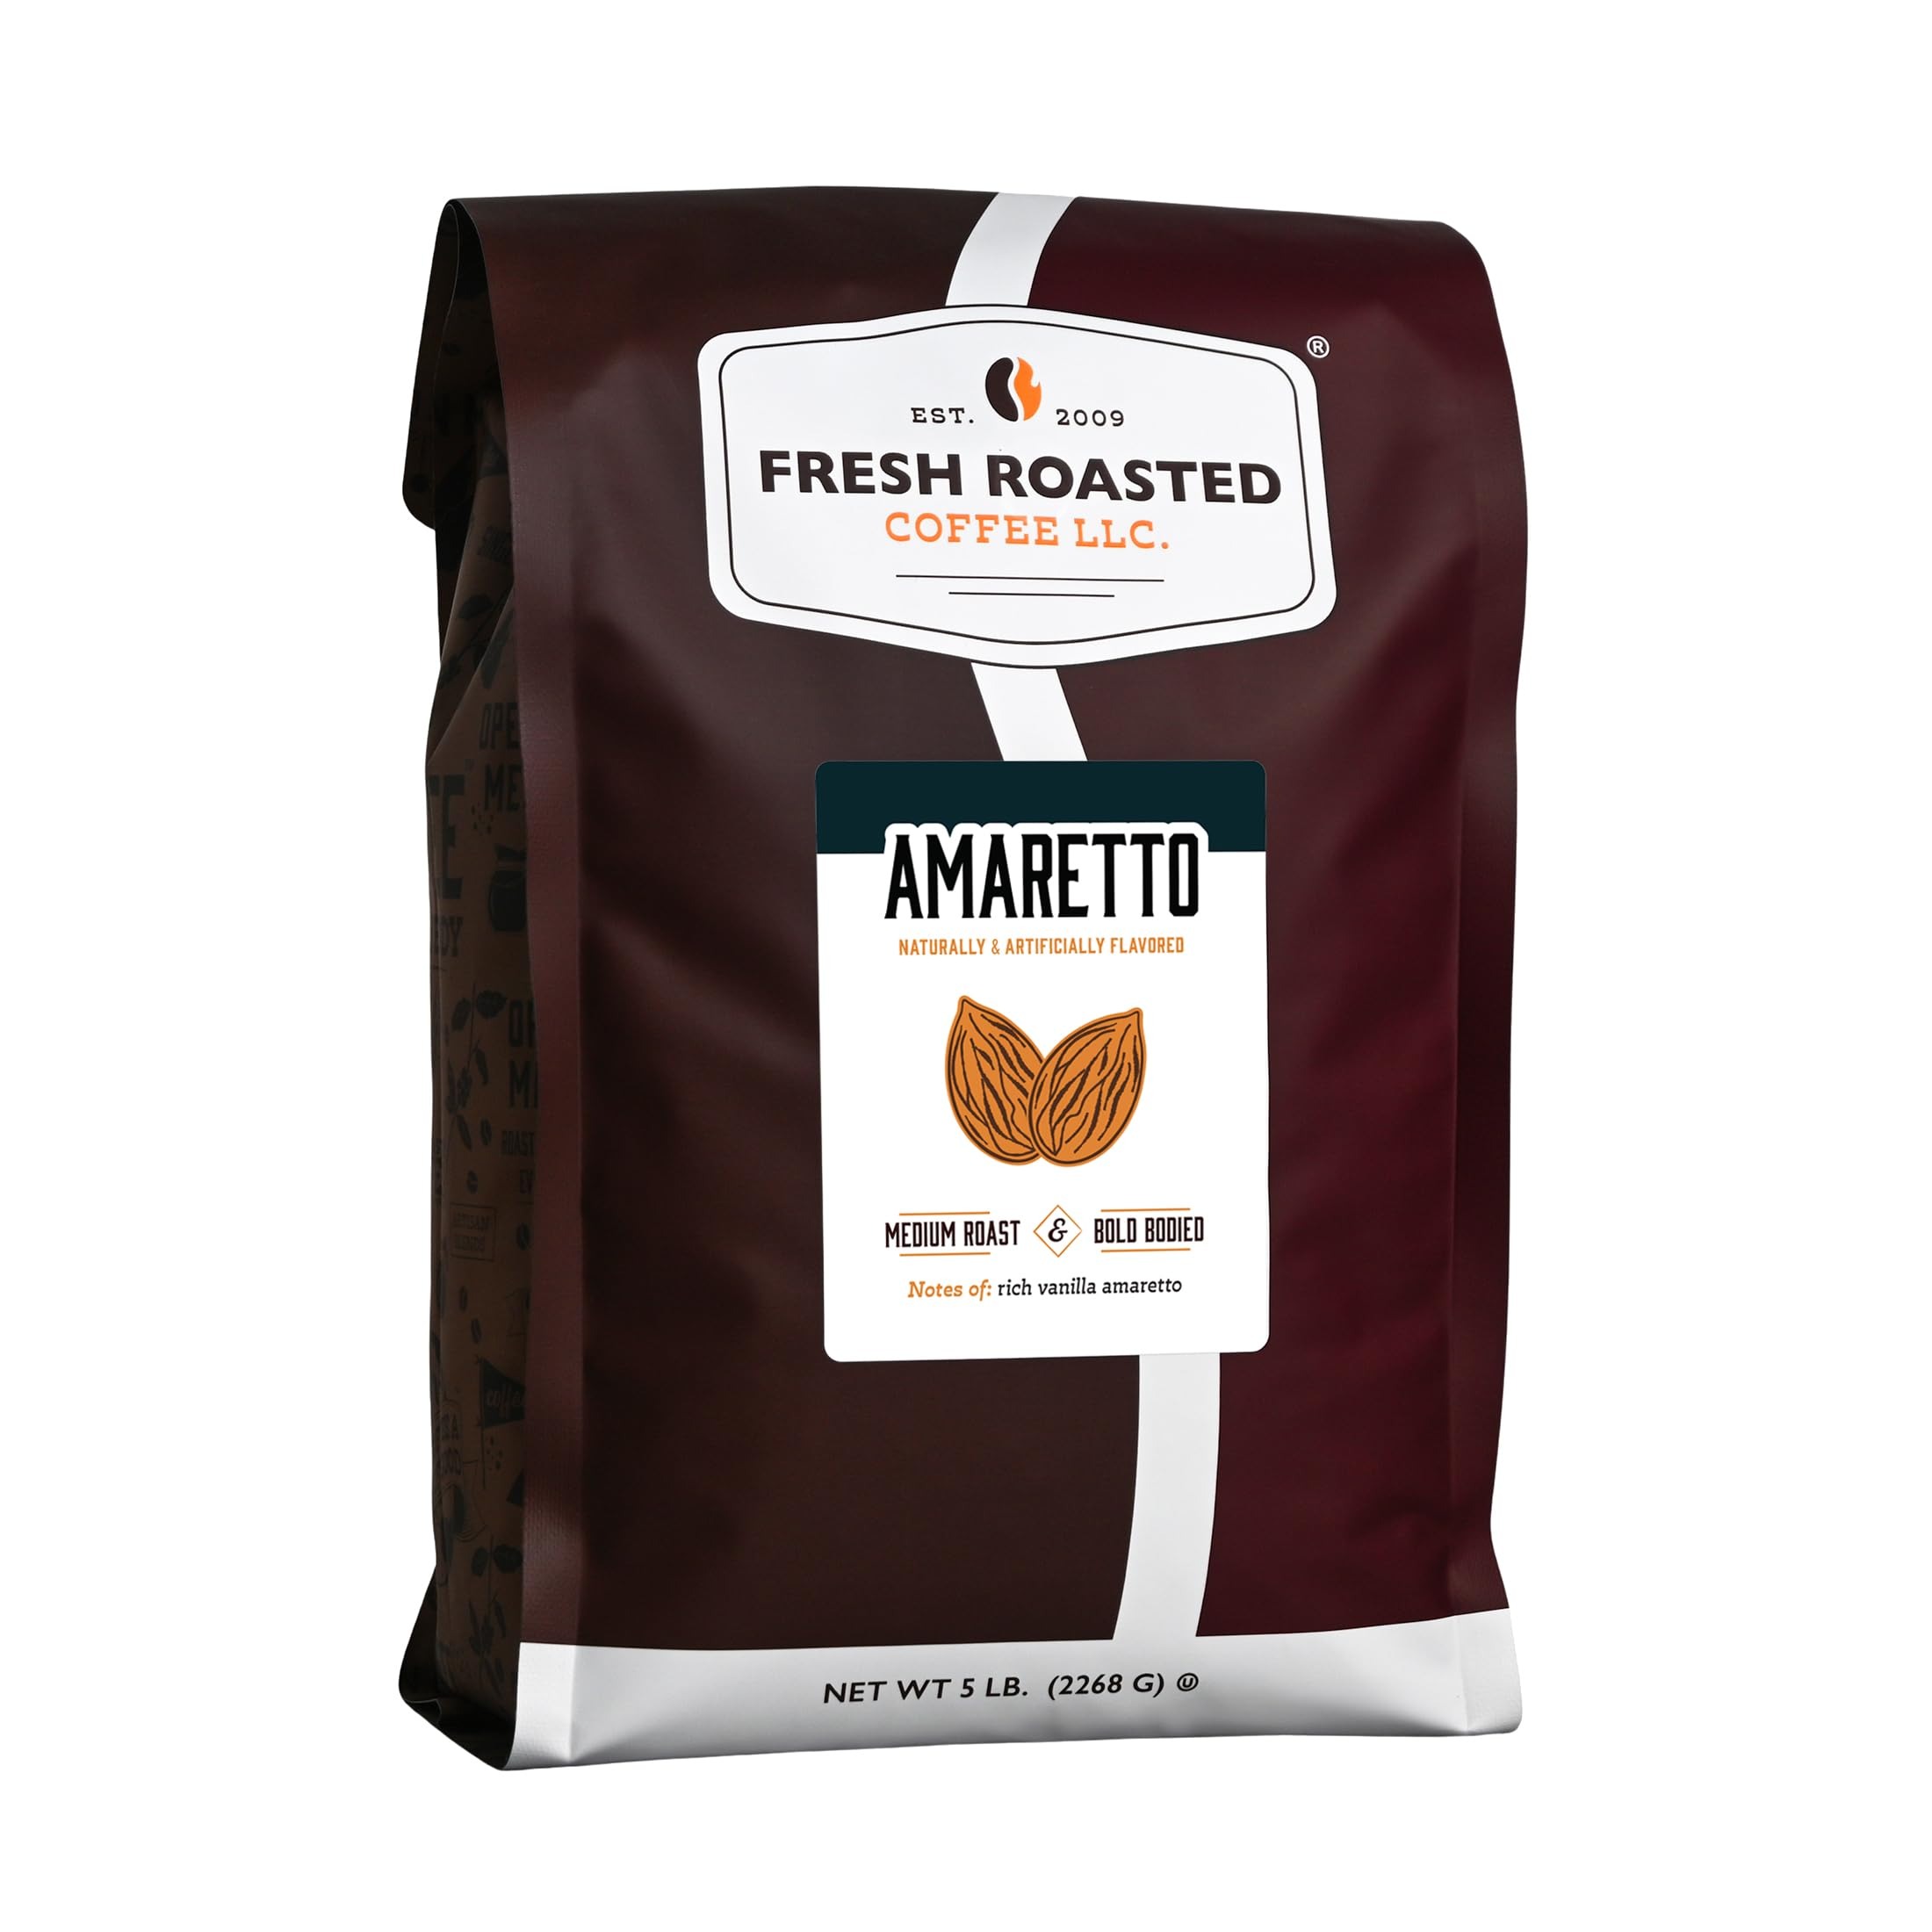
Item Name: Fresh Roasted Coffee, Amaretto Flavored Coffee,5 lb, Medium Roast, Kosher, Ground
Bullet Point 1: Sweet almond Amaretto flavor and Fresh Roasted Coffee comes together in this classic, delicious combination. No alcohol and no calories means you're free to enjoy anytime!
Bullet Point 2: Our Roastmaster meticulously crafts each coffee in our new Flavored Coffee collection to provide the tastiest blends you can imagine. We blend Fresh Roasted Coffee and just the right amount of flavoring to make a new and delicious coffee experience.
Bullet Point 3: COFFEE FOR EVERYBODY whether you’re a casual coffee drinker or a third wave connoisseur. Fresh Roasted Coffee is family-owned, sustainably sourced and proudly roasted, blended, and packaged in the United States of America. We offer more than 80 varieties of whole bean and ground coffee, coffee pods, and unroasted coffee.
Bullet Point 4: Fresh Roasted Coffee is roasted on Loring SmartRoasters to reduce our carbon footprint and provide superior flavor. Fresh Roasted Coffee nitrogen flushes every bag to remove flavor-stealing oxygen and keep your coffee at its freshest and best tasting for as long as possible. Fresh Roasted Coffee bags are resealable and feature a one-way degassing valve.
Bullet Point 5: GROWN RESPONSIBLY, ROASTED RESPONSIBLY. We’re committed to sustainability from sourcing to roasting to packaging. Our flavored selections use 100% Arabica coffee beans as well as natural and artificial flavorings.
Product Description: Amaretto is derived from the diminutive form of the Italian word amaro which mean "bitter". But there's nothing bitter about our Amaretto Flavored Coffee! We start with Fresh Roasted Coffee, which is never bitter, and add just the right amount of Amaretto* flavoring to produce this classic flavor combination. Enjoy it plain or with a dash of cream or non-dairy creamer. We've taken Fresh Roasted to the next level of flavor - introducing Fresh Roasted Flavored Coffee! Each bag is filled with Fresh Roasted Coffee and natural and artificial flavors - nothing else. Every variety is sugar free and full of flavor. And just like our regular coffee, each and every bag is nitrogen flushed to maximize freshness. *Does not contain alcohol.
Value: 80.0
Unit: Ounce

Price: 37.49